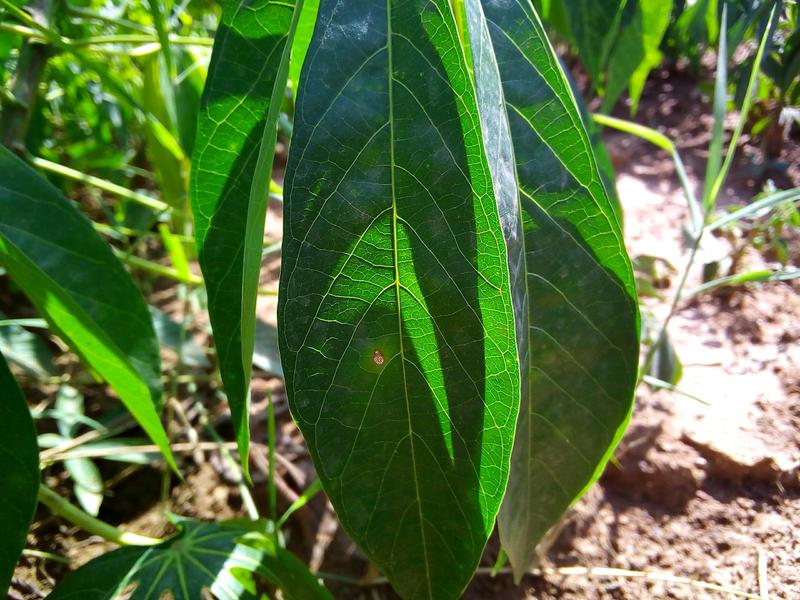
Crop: cassava
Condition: healthy